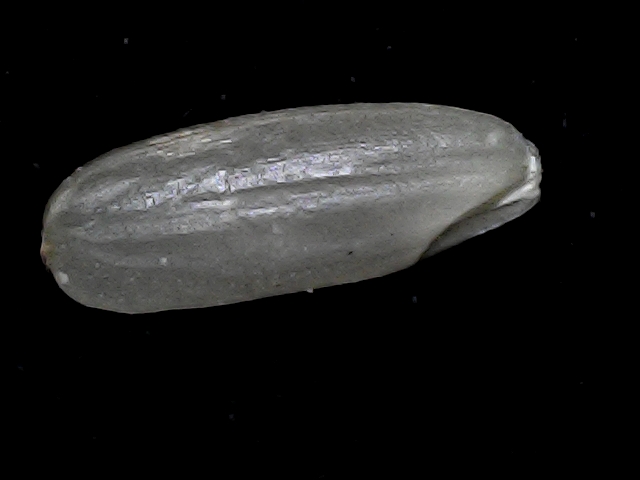
Rice variety: BR22